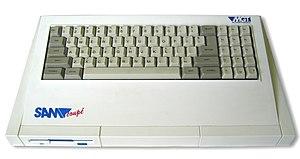
SAM Coupé est un ordinateur personnel 8 bits britannique sorti en 1989. Il a été fabriqué à l'origine par Miles Gordon Technology, situé à Swansea au Royaume-Uni. Le microprocesseur est un Zilog Z80B cadencé à 6 MHz. La production de cet ordinateur a pris fin vers 1995 et il a été vendu à 12 000 exemplaires.